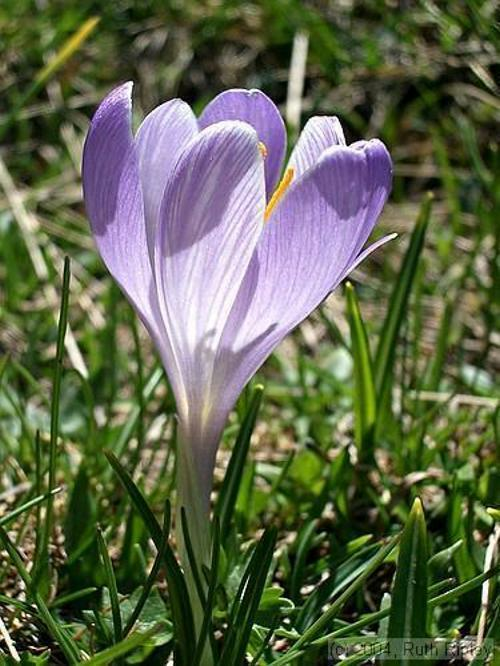
Flower: spring crocus